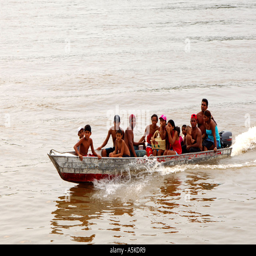
family trip in a motorboat